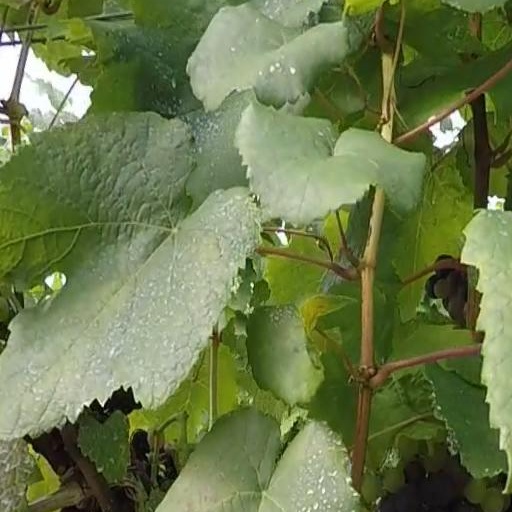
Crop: grape